Shangguan, Dali

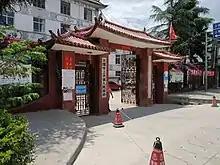
Shangguan town government

Shangguan Town (Bai: Doux guerf) is a town under the administration of Dali City, Dali Bai Autonomous Prefecture, Yunnan, China.